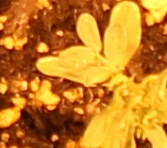
Label: Lentil